Neuchâtel

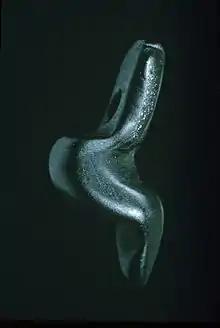
Venus of Monruz, dating to the end of the Magdalenian

The oldest traces of humans in the municipal area are the remains of a Magdalenian hunting camp, which was dated to 13,000 BC. It was discovered in 1990 during construction of the A5 motorway at Monruz (La Coudre). The site was about below the main road. Around the fire pits carved flints and bones were found. In addition to the flint and bone artifacts three tiny earrings from lignite were found. The earrings may have served as symbols of fertility and represent the oldest known art in Switzerland. This first camp was used by Cro-Magnons to hunt horse and reindeer in the area. Azilian hunters had a camp at the same site at about 11,000 BC. Since the climate had changed, their prey was now deer and wild boar.